Sky Rocket

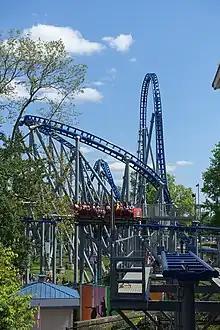
View of Sky Rocket from the ride's exit ramp

After exiting the station, the train turns 180 degrees. It then lines up with the launch motors and is accelerated from 0- in 3 seconds. It goes up the top hat element. As it goes over the edge of the hill, the train is slowed by a holding brake before it plunges down the 90 degree drop and enters a cutback inversion: two half-corkscrews joined together in opposite directions so that the train exits moving 180 degrees from the direction it entered. It goes straight into a zero-G roll followed by a 180 degree upwards curve into the mid-course brake run. It comes almost to a complete stop only to plummet to the ground with a near-vertical drop. It goes into a low over-banked turn under the cutback, followed by a corkscrew over another piece of track, creating a head-chopper effect. It then goes into another over-banked turn, followed by a series of S-curves. It does one more 180 degree turn into a series of bunny hops under the corkscrew. It does one last twist into the final brake run.